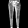
Label: Trouser